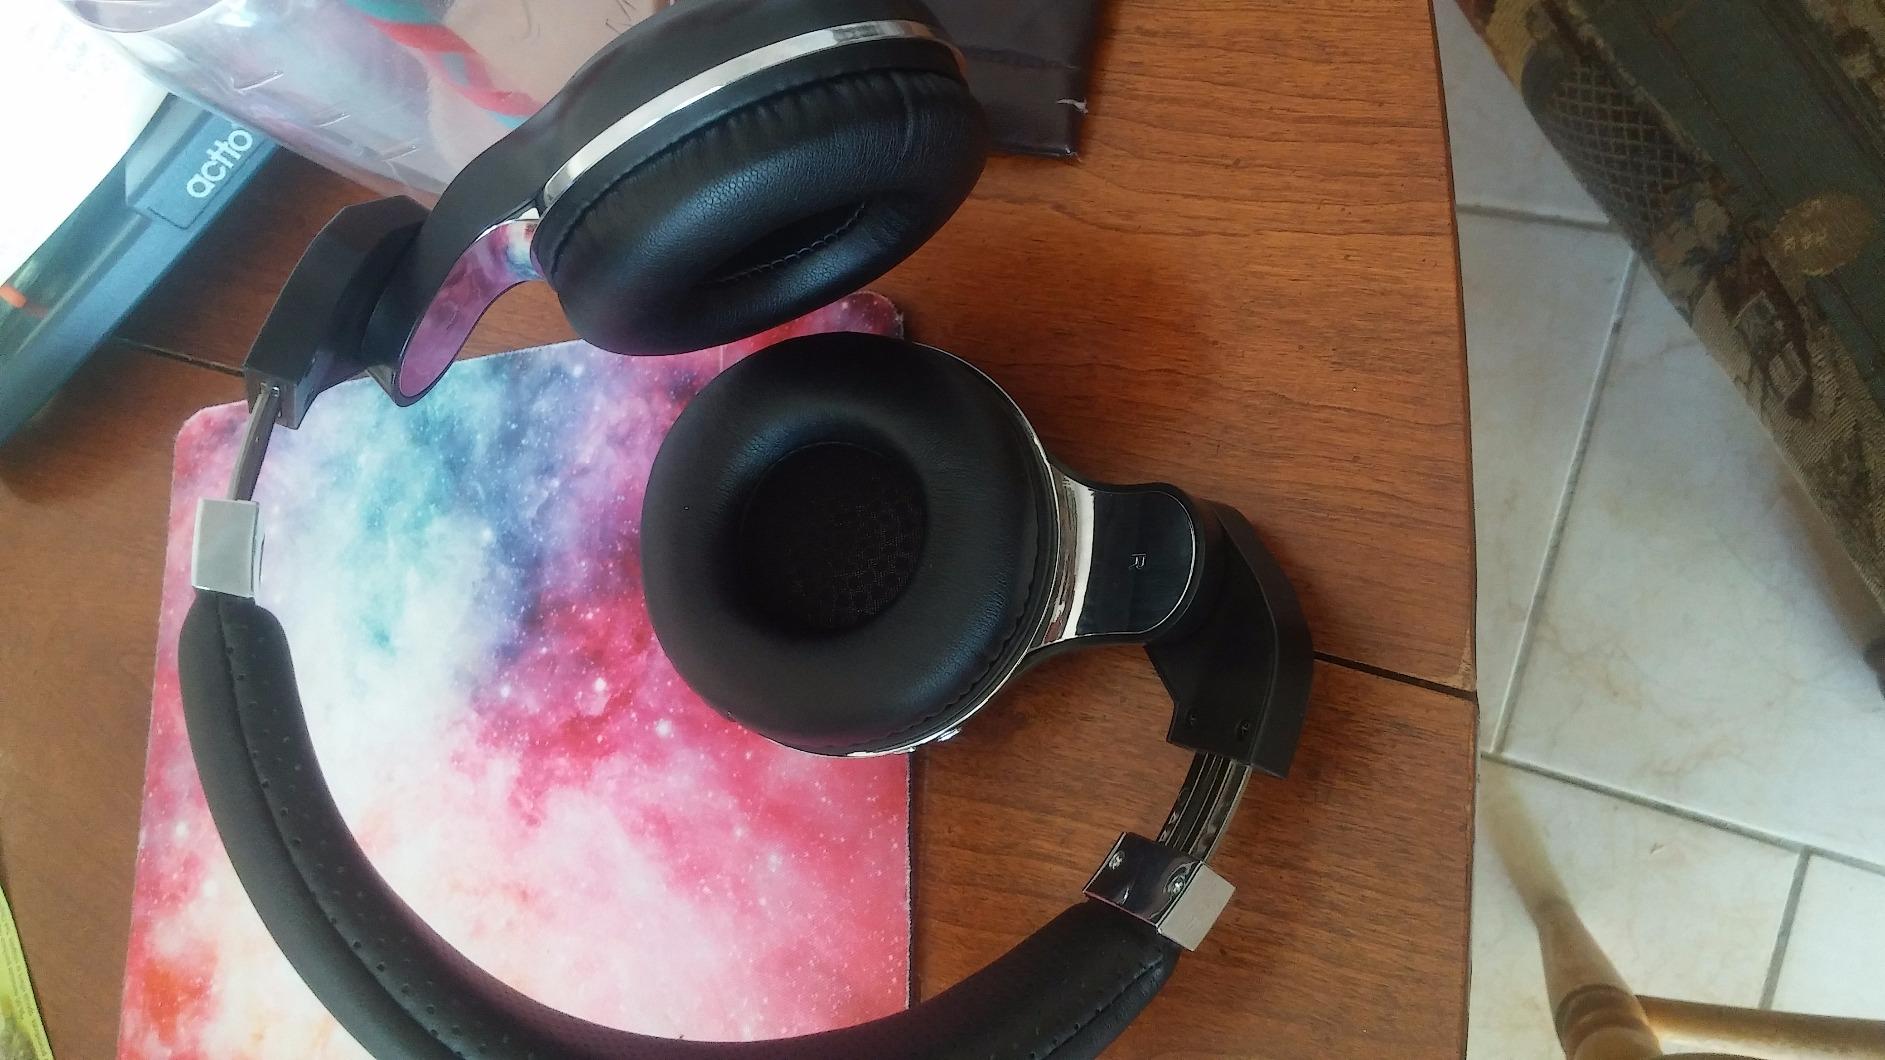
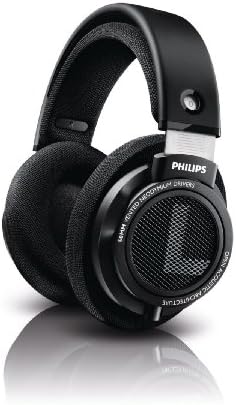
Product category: headphones
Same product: no